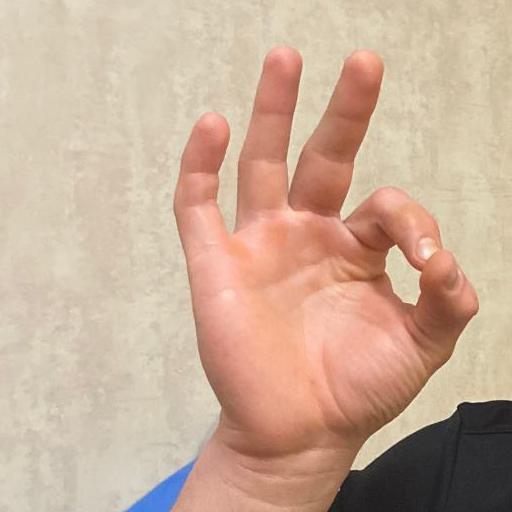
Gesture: ok